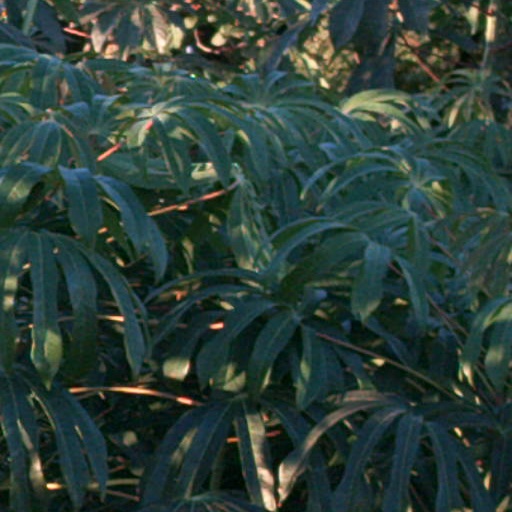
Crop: cassava